Selb Stadt station

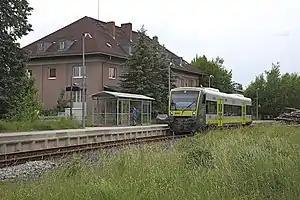
2019

Selb Stadt station is a railway station in the municipality of Selb, located in the Wunsiedel district in Bavaria, Germany.